Fitzwilliam Museum

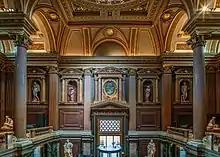
View of one of the museum's entrance halls

The museum was founded in 1816 with the legacy of the library and art collection of Richard FitzWilliam, 7th Viscount FitzWilliam. The bequest included £100,000 "to cause to be erected a good substantial museum repository". The Fitzwilliam now contains over 500,000 items and is one of the best museums in the United Kingdom. The collection was initially placed in the Perse School building in Free School Lane. It was moved in 1842 to the Old Schools in central Cambridge, which housed the Cambridge University Library.